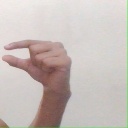
अक्षर: ग